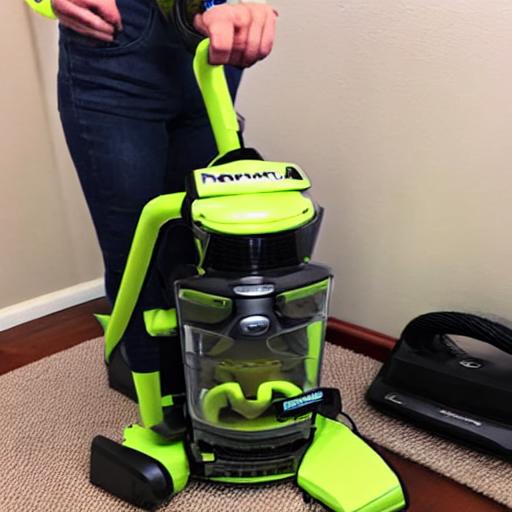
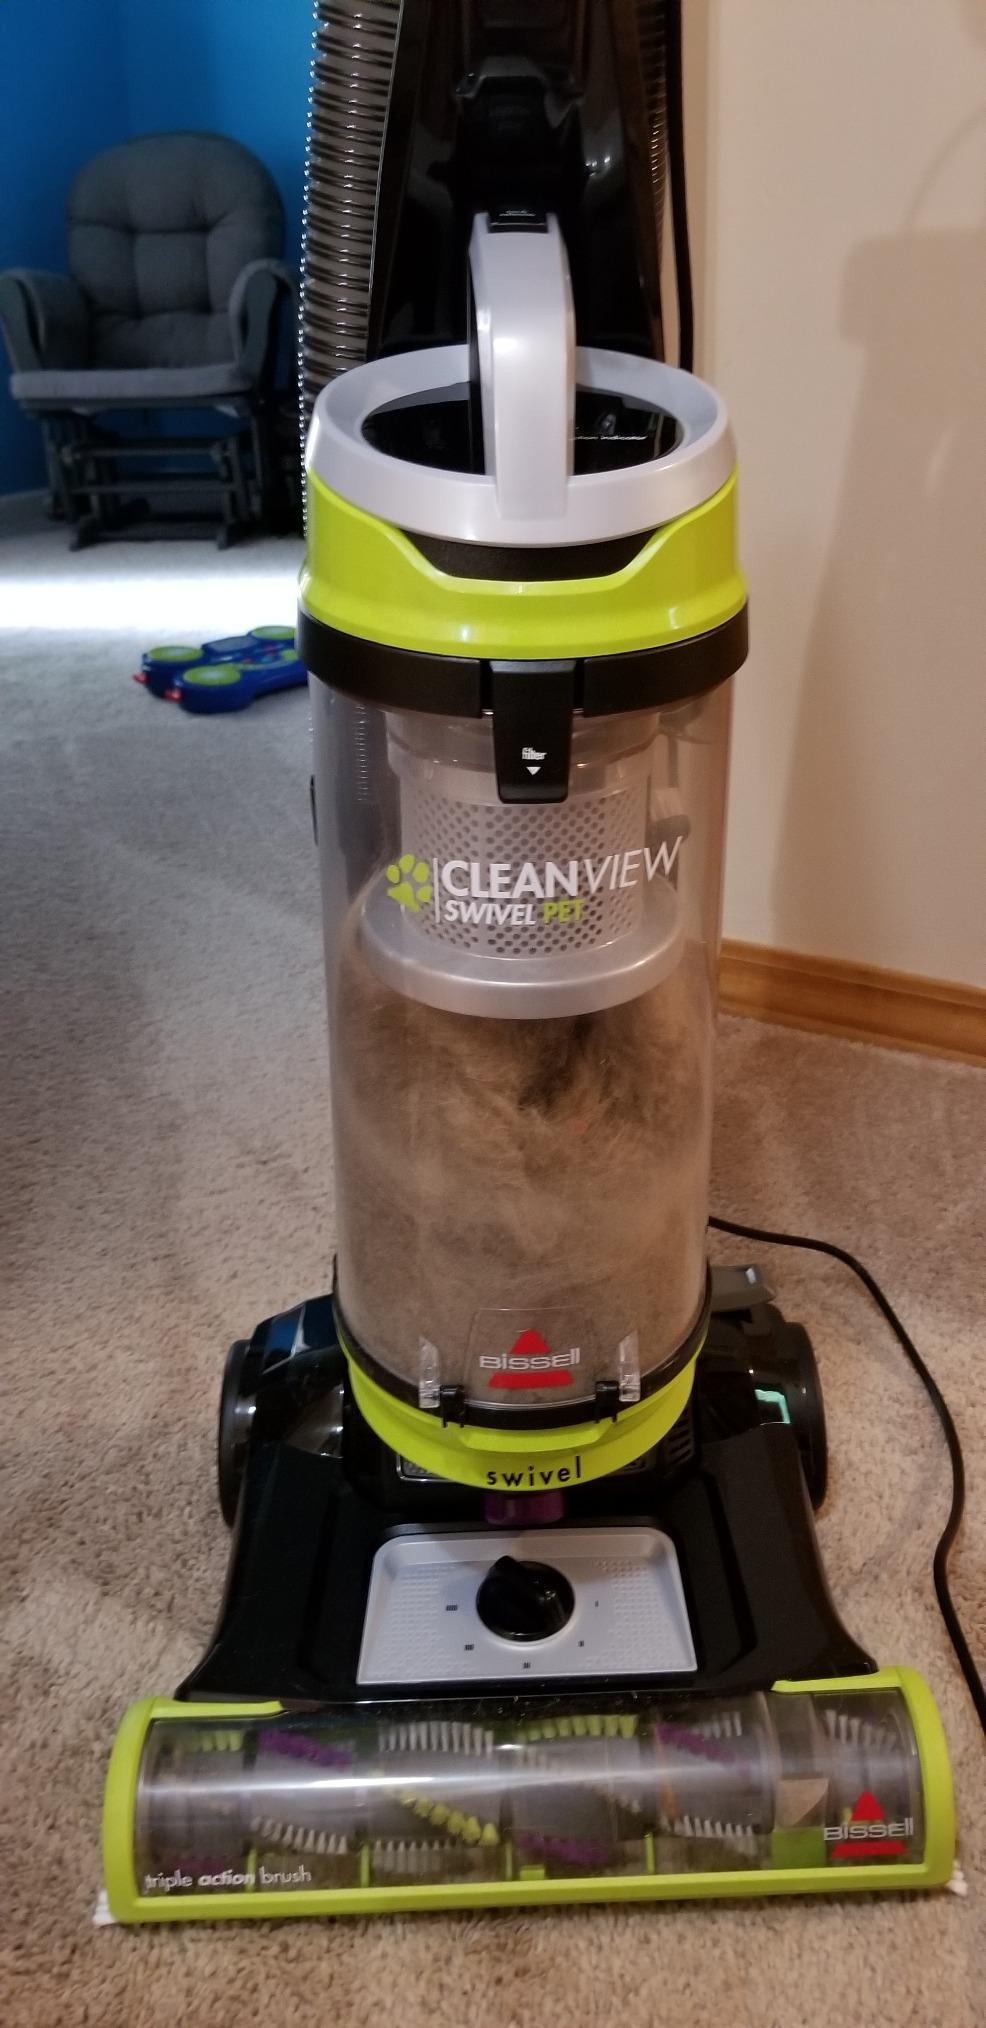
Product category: items_vacuum
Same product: no